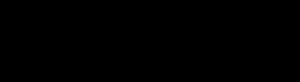
Dennis Rader, né le 9 mars 1945 à Pittsburg, est un tueur en série américain communément appelé BTK ou BTK Strangler, sigle de Bind, Torture, Kill, surnom qu'il s'était lui-même attribué lors de ses rapports avec la presse et la police pour désigner son modus operandi. Il est l'auteur reconnu de dix meurtres, tous commis dans les environs de Wichita entre 1974 et 1991.